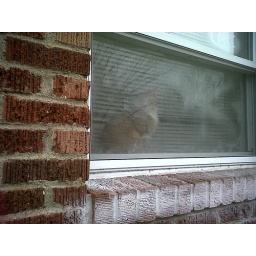
my neighbors cat in the window